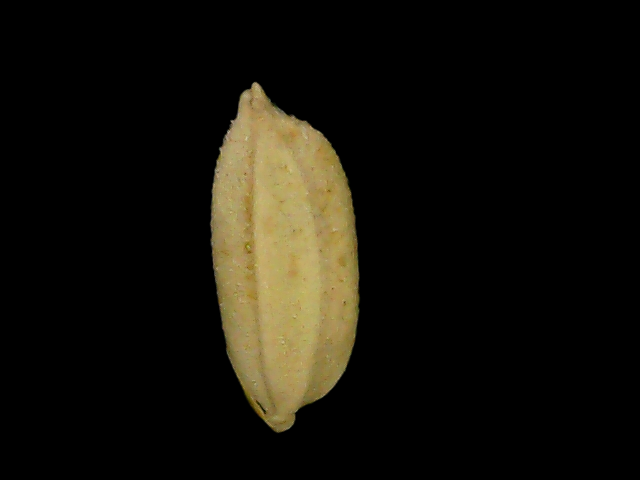
Rice variety: Bd52